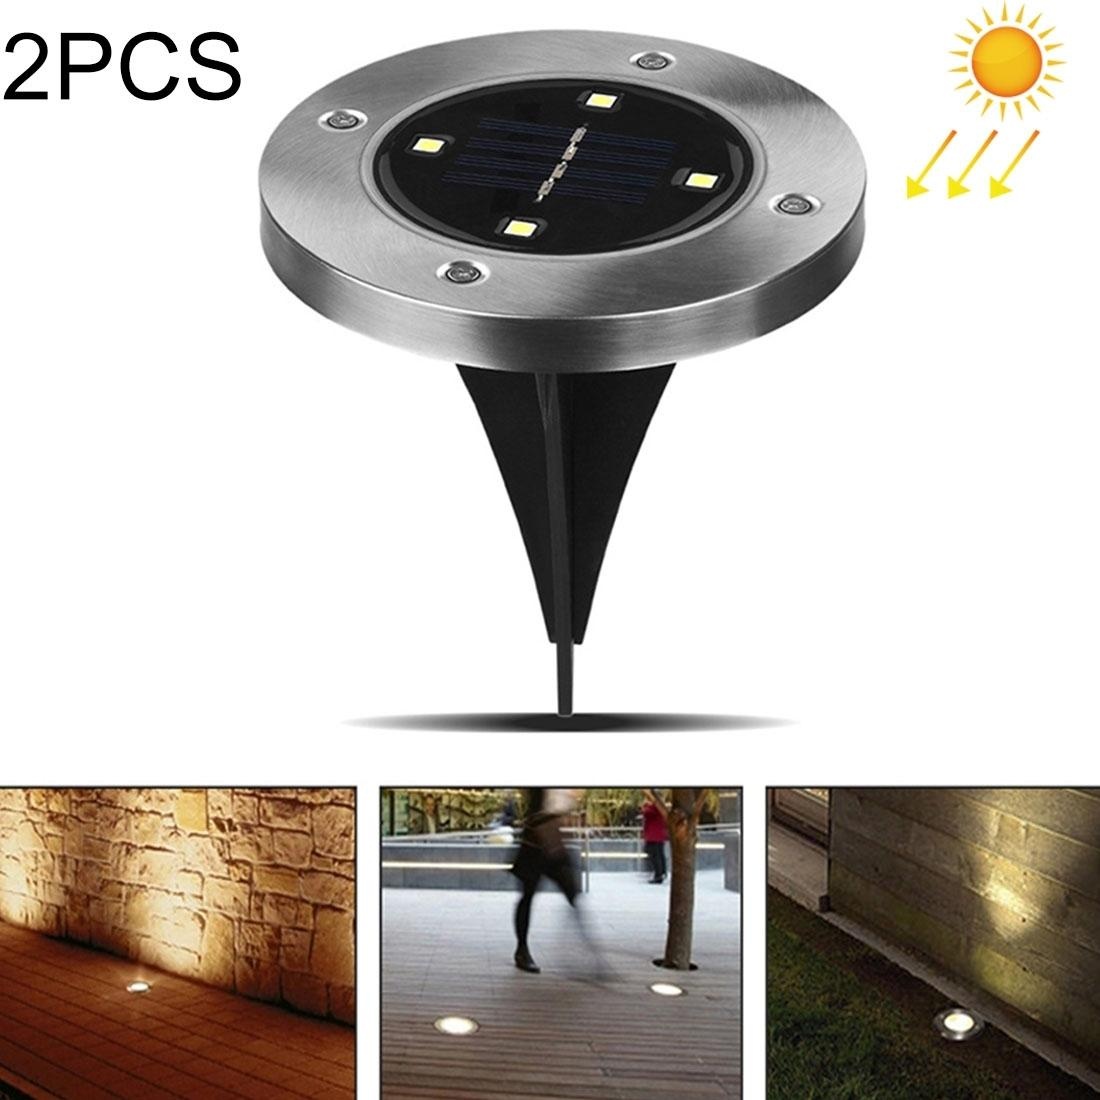
2 PCS 4 LEDs IP44 Waterproof Solar Powered Buried Light, SMD 5050 Under Ground Lamp Outdoor Path Way Garden Decking LED Light
1. 4pcs bright SMD LED lamp, light angle is bigger, better decorative effect. 2. 2V/60mA polycrystalline silicon solar panels, sunlight directly to shine the solar panels, charging to the built-in battery. 3. The inside and outside sides are equipped with a sealing ring, and the protection level reaches IP44. 4. The lights are lit at night. The LED lamp can continue to work for 100,000 hours. 5. Solar energy wireless channel light, stainless steel, waterproof and automatic. 6. Ideal places like gardens, ground lights, festival lights, etc. 7. Working time: charge 6 hours during the day and work over 10 hours in the evening.
Brand: SUNSKY
Category: Home & Garden > Lighting > In-Ground Lights